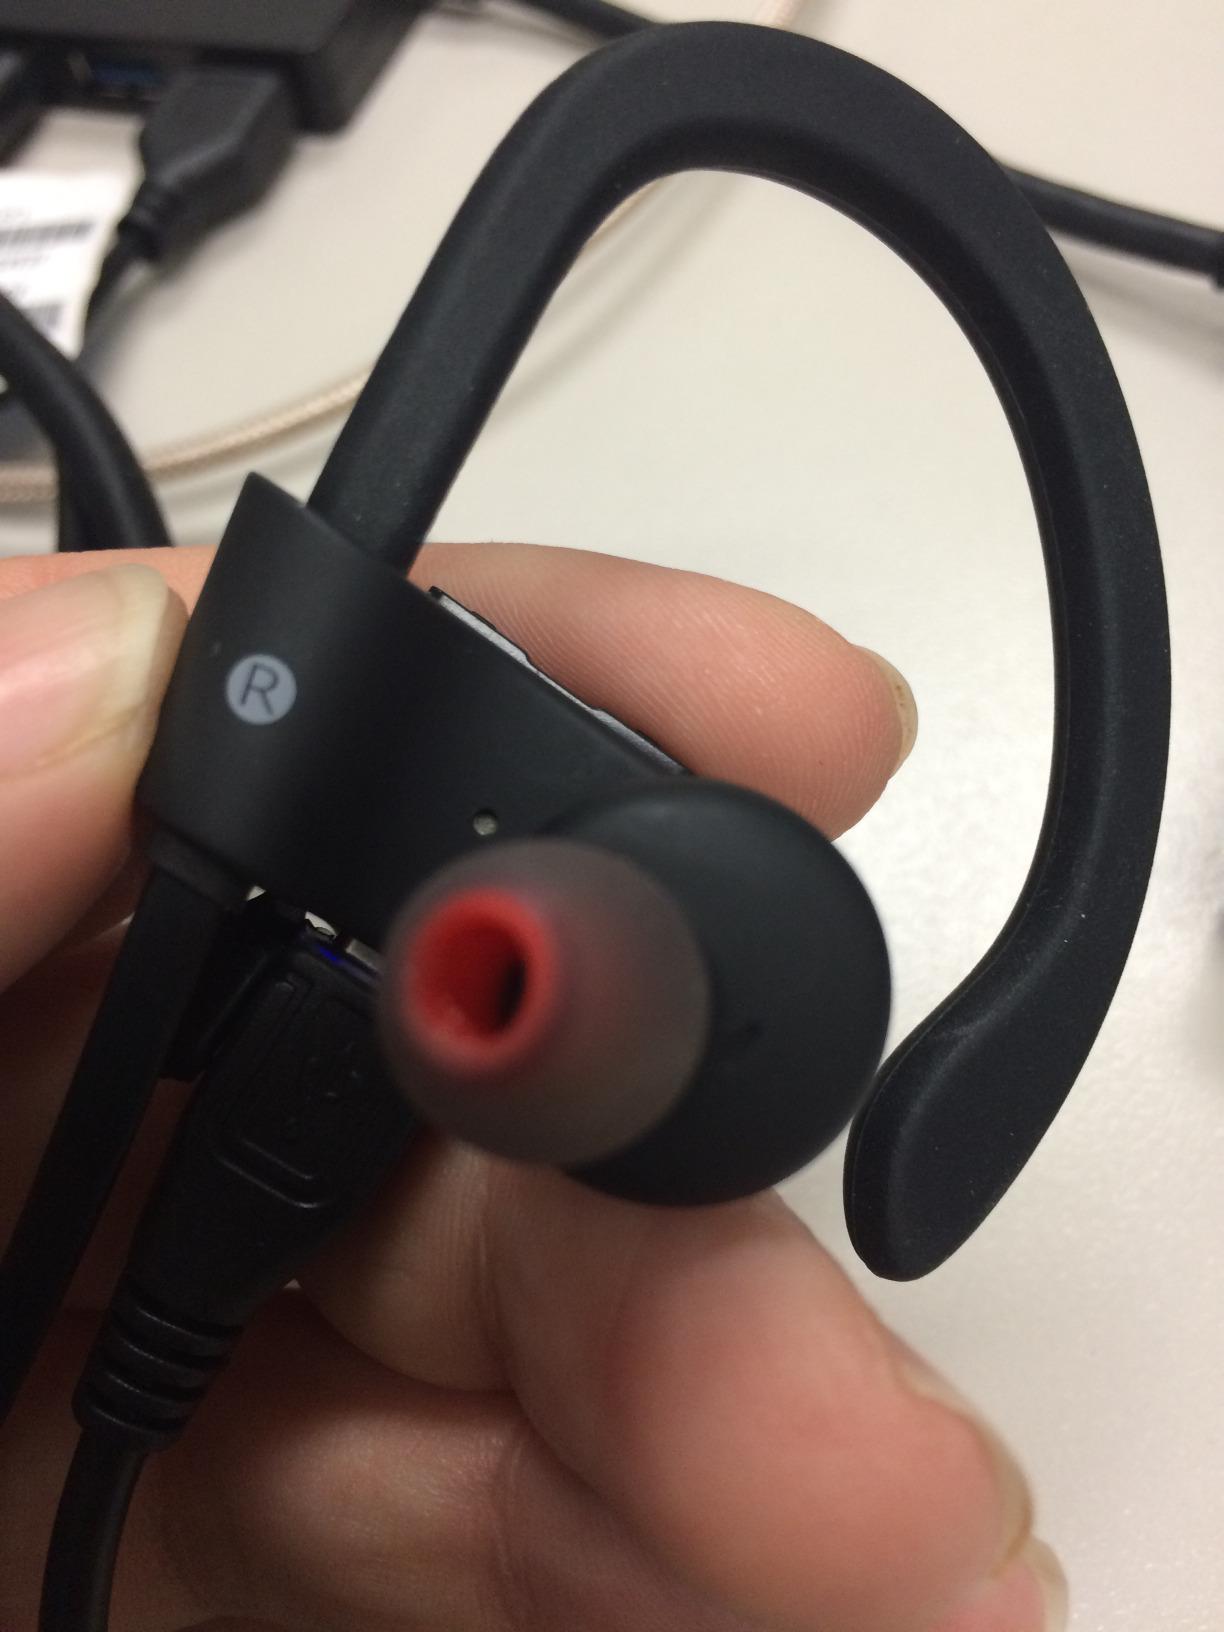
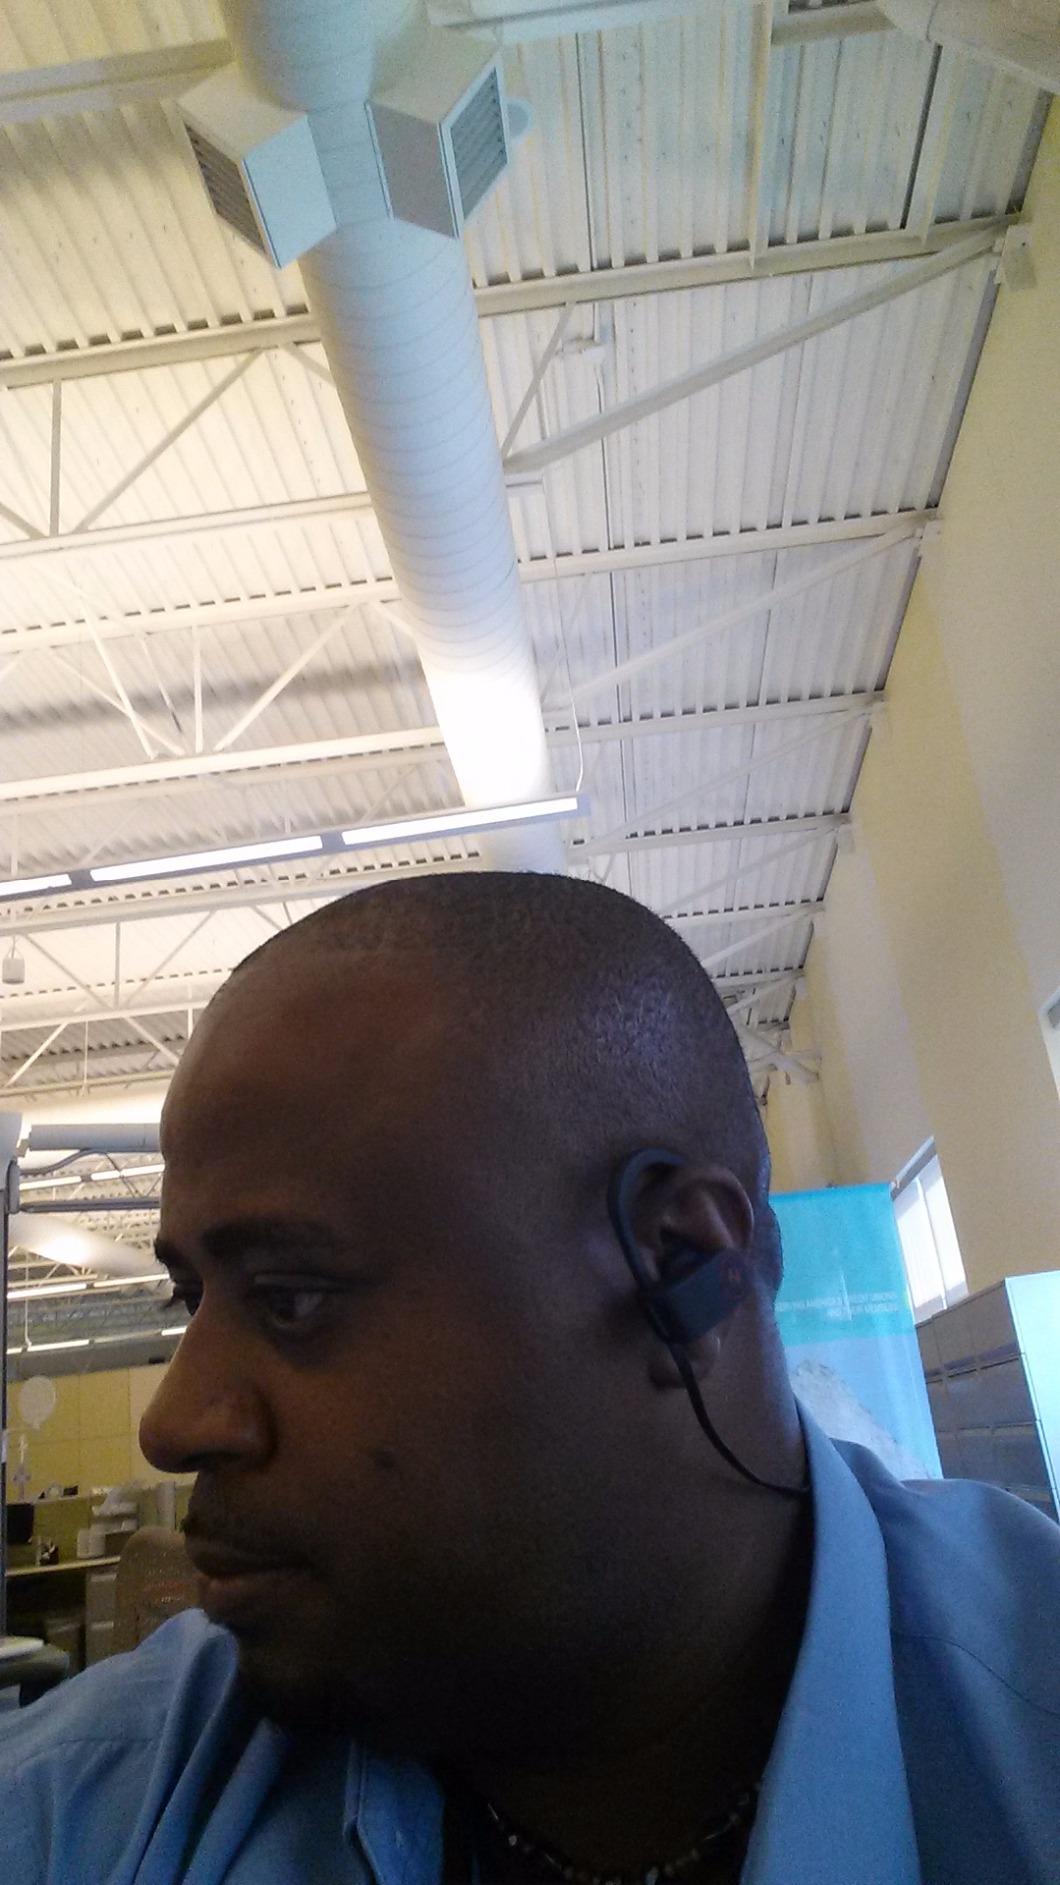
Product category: headphones
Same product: yes